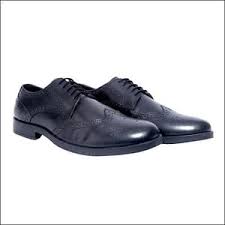
Label: Brogue